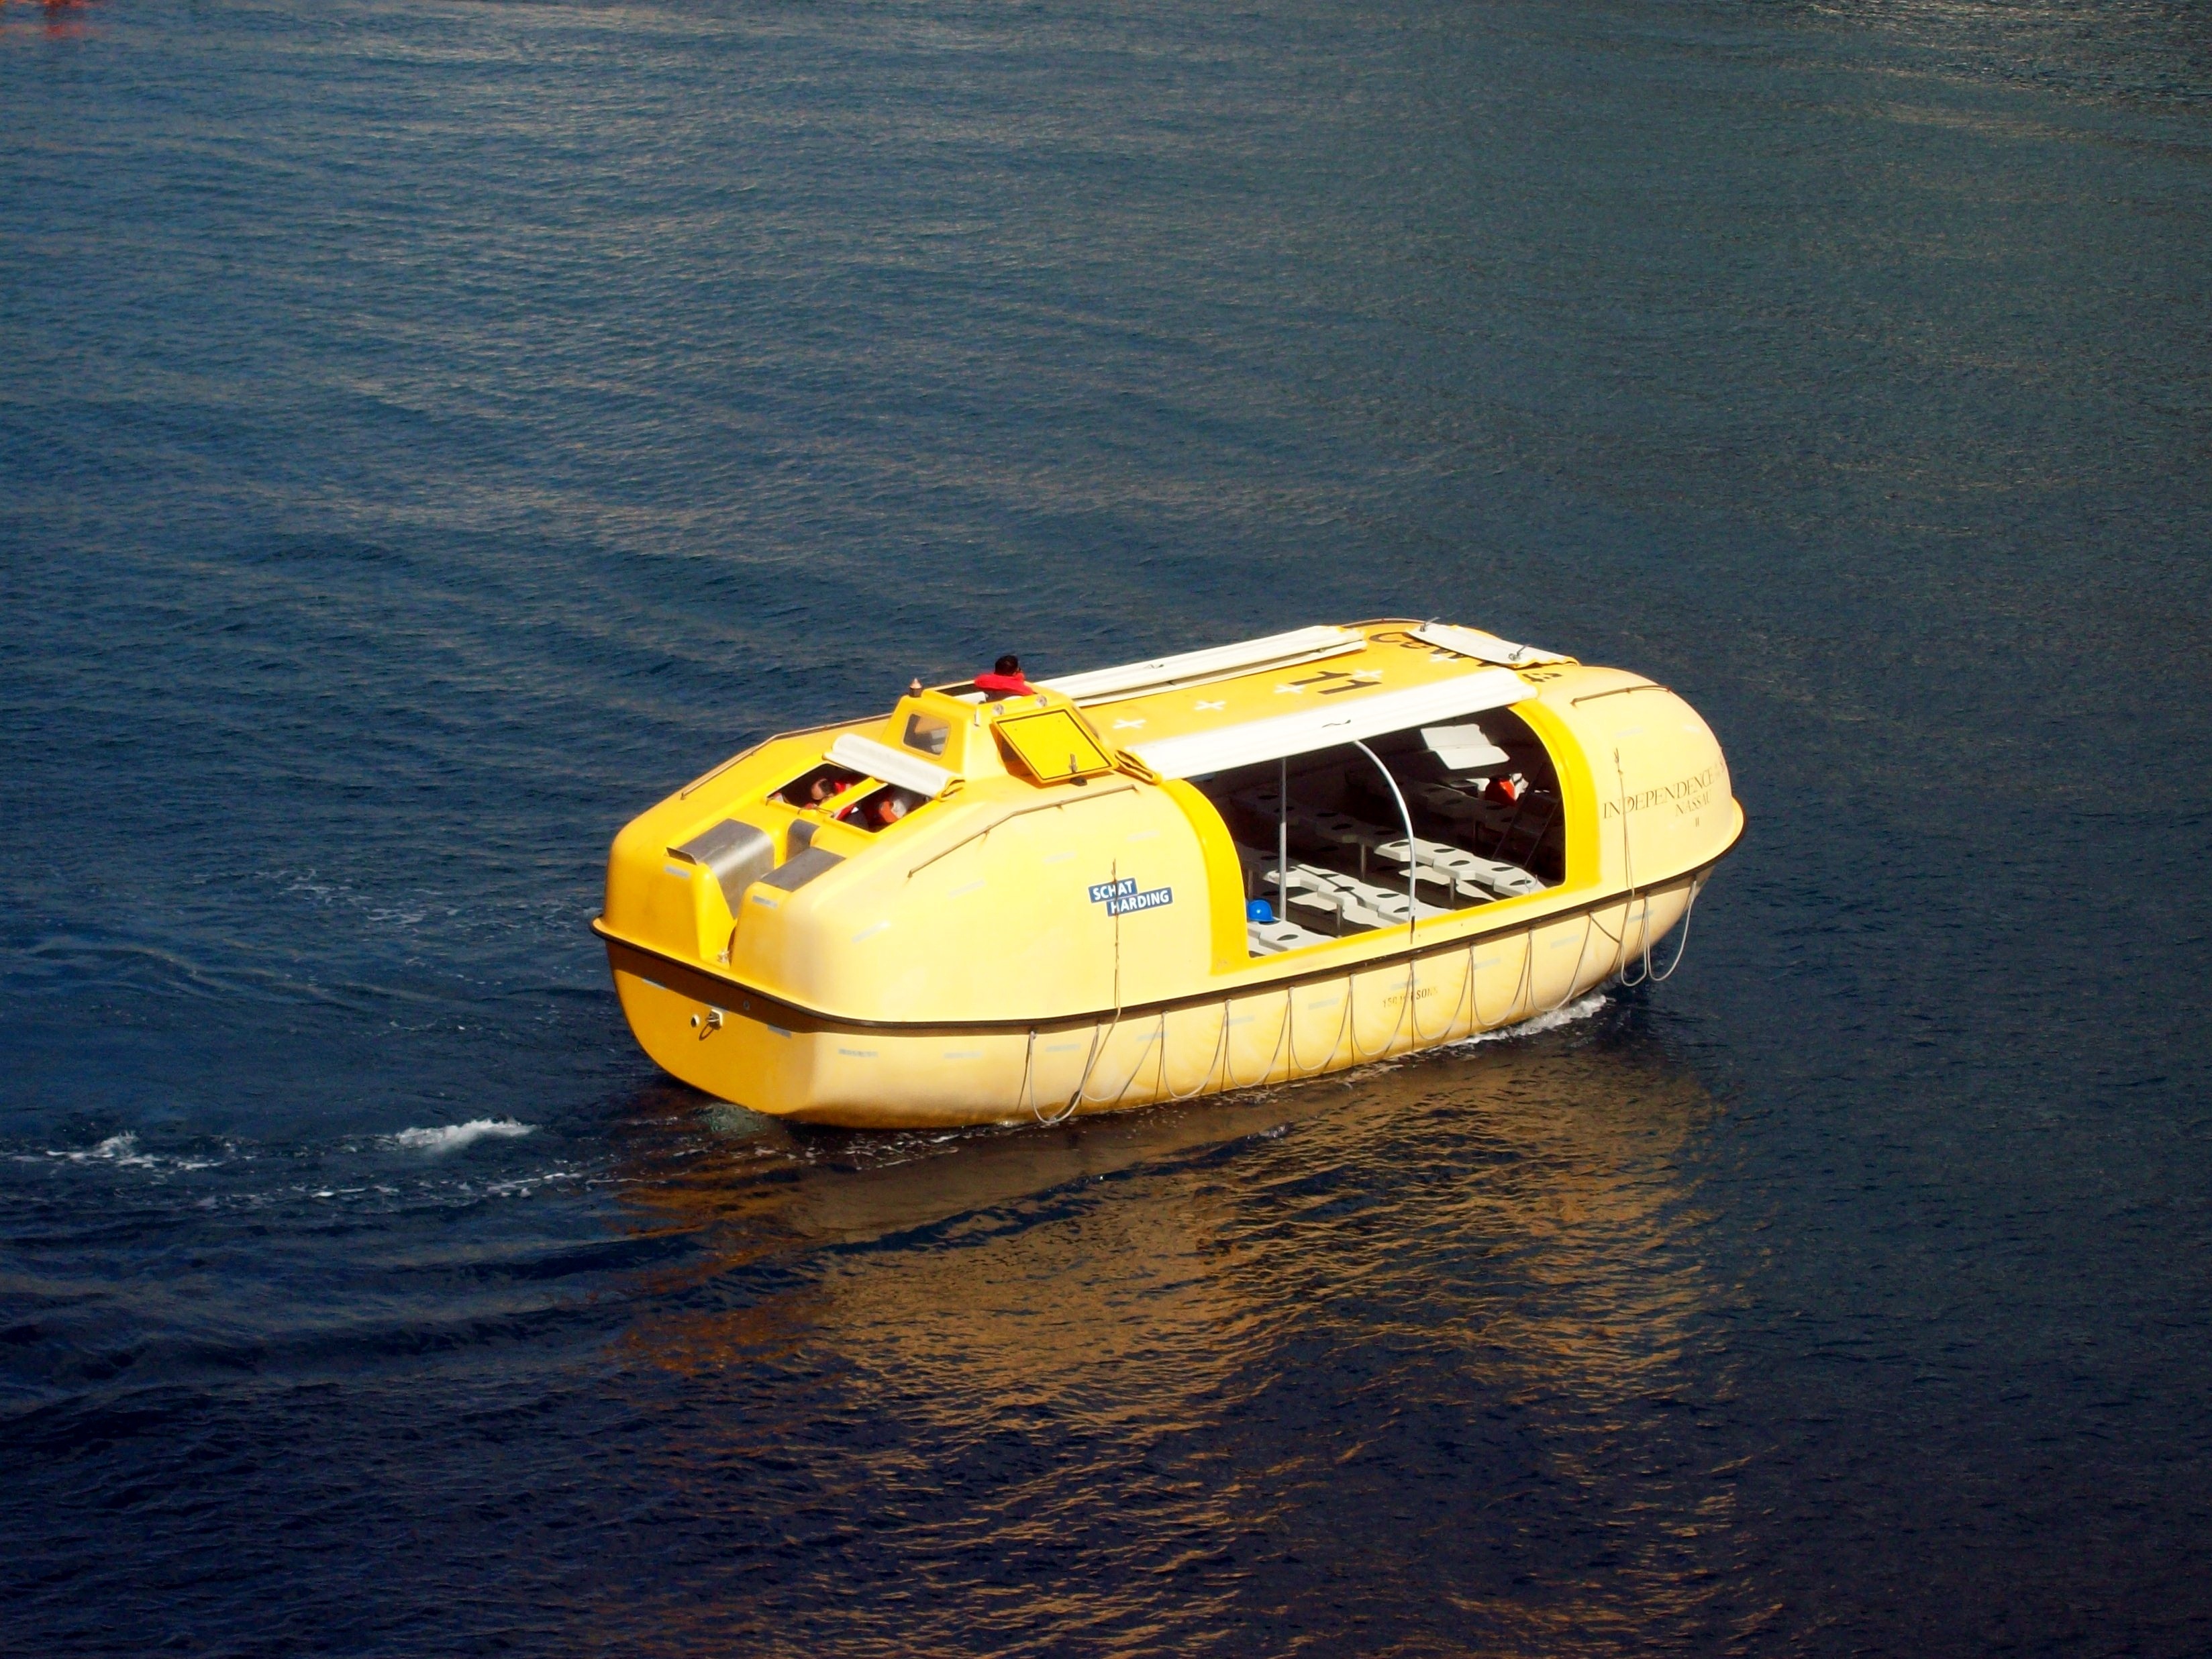
sea, water, ocean, boat, vehicle, float, yellow, motorboat, nautical, boating, safety, navigation, watercraft, guard, emergency, rescue, lifesaver, preserver, hovercraft, dinghy, luxury yacht, inflatable boat, life boat, survival unit